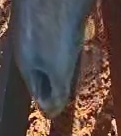
Face region: mouth_nostrils (mouth_chin_nostrils_and_profile)
Pain indicator: not_present